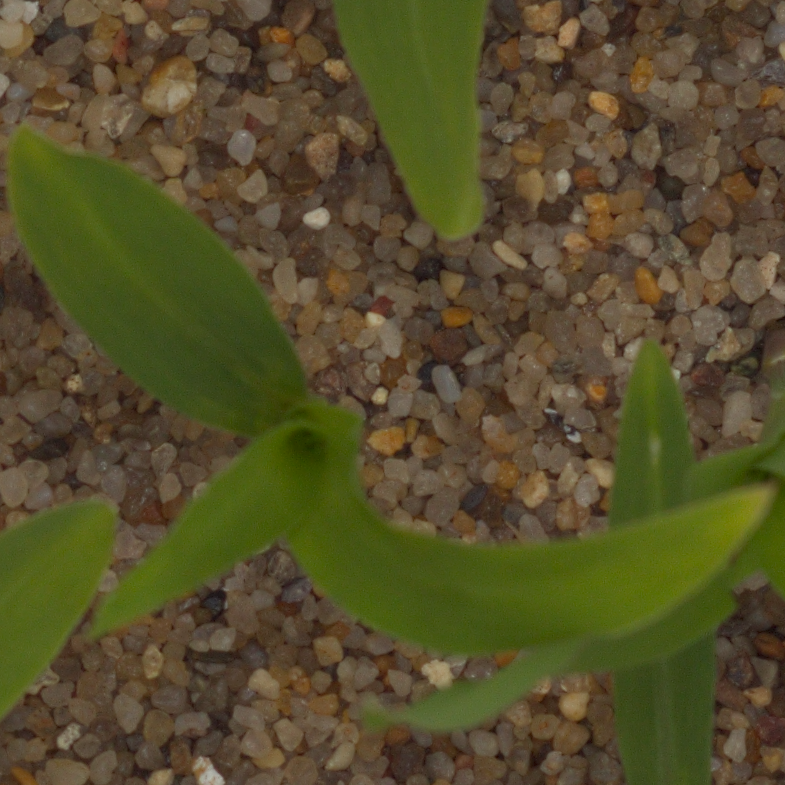
Label: maize